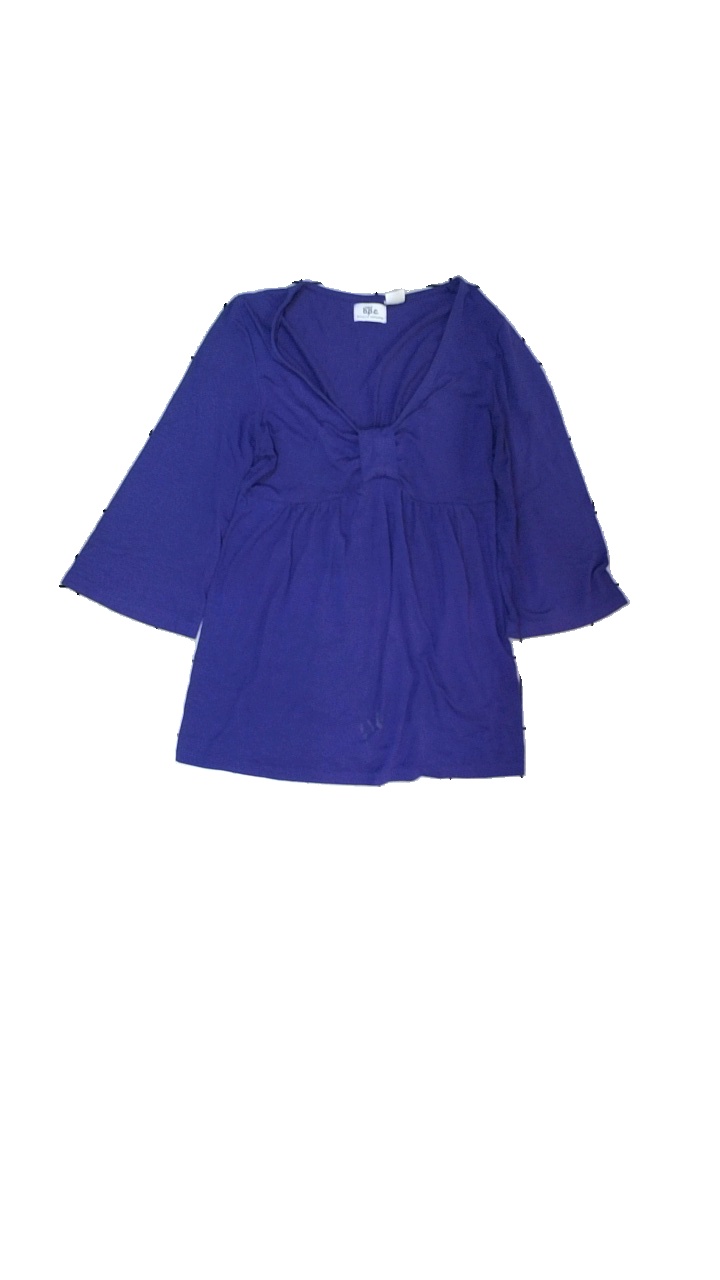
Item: Top (Ladies)
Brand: B.p.c (bonprix)
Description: lila top, nopprig med fläck fram
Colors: Purple
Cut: Regular
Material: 68% polyester 32% viscose
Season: All
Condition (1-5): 1
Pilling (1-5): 2
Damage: fläckar
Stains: Major
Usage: Export
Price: <50